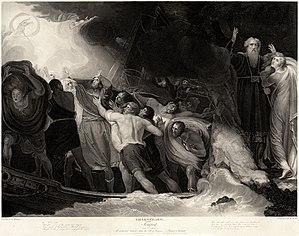
Gravure inspirée d'une peinture de George Romney, illustrant la première scène du premier acte de La Tempête, par Shakespeare, et publiée par J. &amp